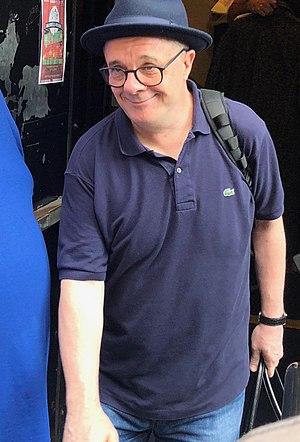
Penny Dreadful: City of Angels est une série télévisée américaine diffusée depuis le 26 avril 2020 sur Showtime, créée par John Logan. C'est un spin-off de la série Penny Dreadful, se déroulant à Los Angeles en 1938.
Nathan Lane, né le 3 février 1956 à Jersey City, New Jersey, est un acteur et producteur américain.